CTrain

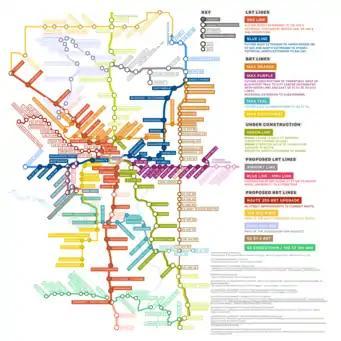
Capital transit projects for the future Calgary rapid transit network. Map based on LRT Network Plan (2008), BRT Network Plan (2011), Route Ahead Plan (2013), and other City documents.

Rides taken solely within the downtown are free; the rest of the network operates under a proof of payment system, with random fare inspections. As of 2022, the downtown area is known as the TD Free Fare Zone and encompasses all CTrain stations along 7th Avenue. Fares and passes could be purchased from ticket vending machines at any station. Coins, debit, and credit cards can be used at the machines, however bills cannot. Fares can also be purchased online through the MyFare app or at a Calgary Transit Customer Service Centre. Day passes and monthly passes can also be purchased. Day passes are valid until the end of service on the day of purchase and monthly passes are valid until the end of the month. Prices are reduced for seniors and students. Children under 12 years old can ride for free, as well as pets. Special low-income passes and senior annual passes are also available, and eligible post-secondary students enjoy unlimited access to the network through the U-Pass (universal transit pass) program.